White Meetinghouse

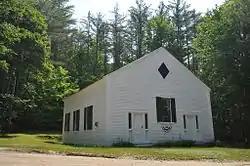

The White Meetinghouse, also known as the First Freewill Baptist Society Meetinghouse, is a historic meeting house on Towle Hill Road, south of Eaton Center, New Hampshire. Built in 1844, it is a well-preserved and little-altered example of a vernacular Greek Revival meeting house. The building was listed on the National Register of Historic Places in 1980. The building is now maintained by a local community organization, and is used for community events and occasional services.